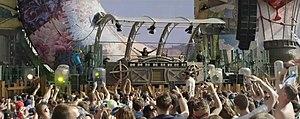
Kid Noize live during the Gathering at Tomorrowland
Kid Noize est un DJ, compositeur electropop et auteur de bande dessinée belge originaire de la région de Bruxelles, et vivant actuellement à Charleroi en Belgique, né à Anderlecht le 23 décembre 1981. De son vrai nom Grégory Avau, il a également fait partie du groupe Joshua, formé en 2001. Qualifiant son style musical de synthpop. Il a la particularité de ne jamais dévoiler son visage sous son personnage de Kid Noize, visage qu'il dissimule sous une prothèse faciale de singe.